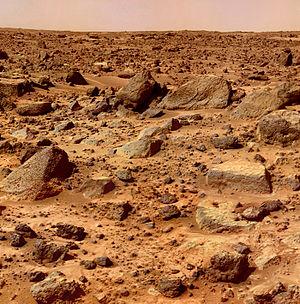
La géologie de Mars, parfois appelée aréologie, recouvre l'étude scientifique de Mars, de ses propriétés physiques, de ses reliefs, de sa composition, de son histoire et de tous les phénomènes qui l'ont affectée ou l'affectent encore.
Mars est la quatrième planète par ordre croissant de la distance au Soleil et la deuxième par ordre croissant de la taille et de la masse. Son éloignement au Soleil est compris entre 1,381 et 1,666 UA, avec une période orbitale de 669,58 jours martiens.